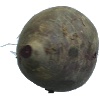
Label: beetroot